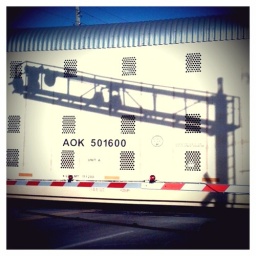
I liked the reflection on the train car as the train was passing by